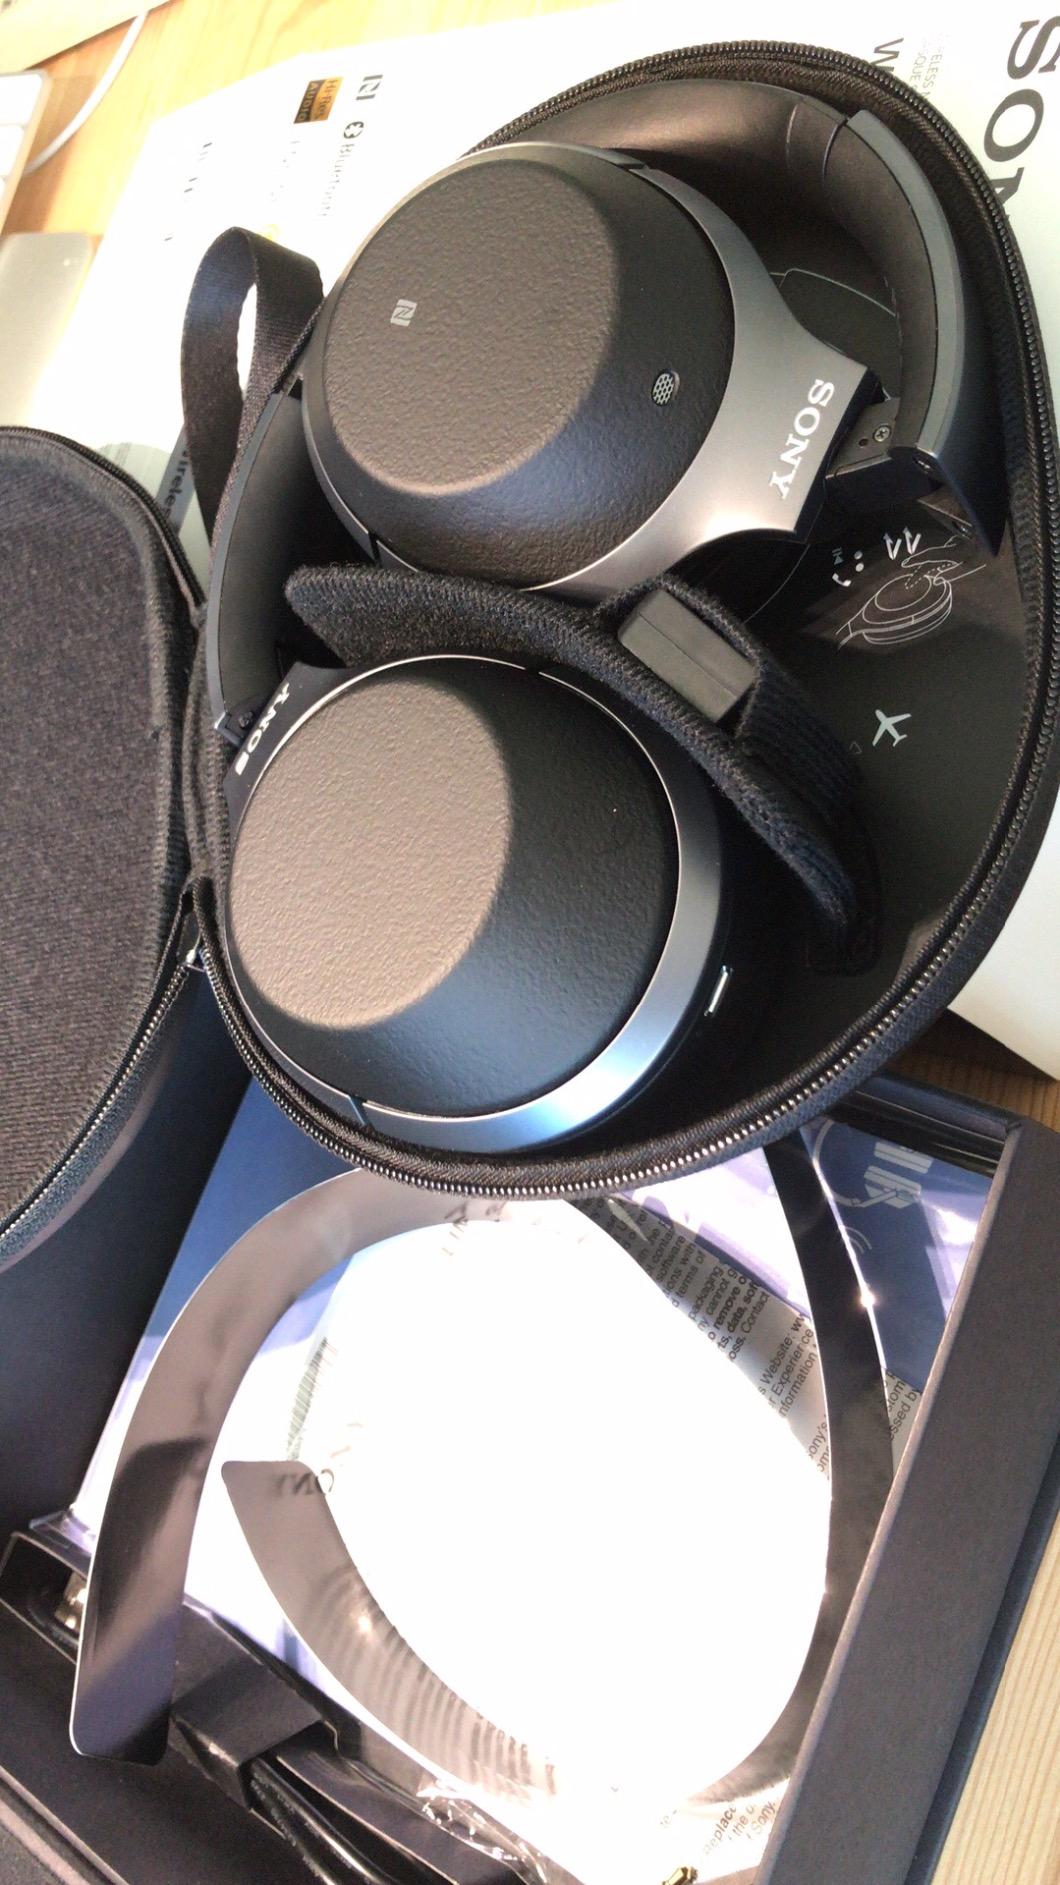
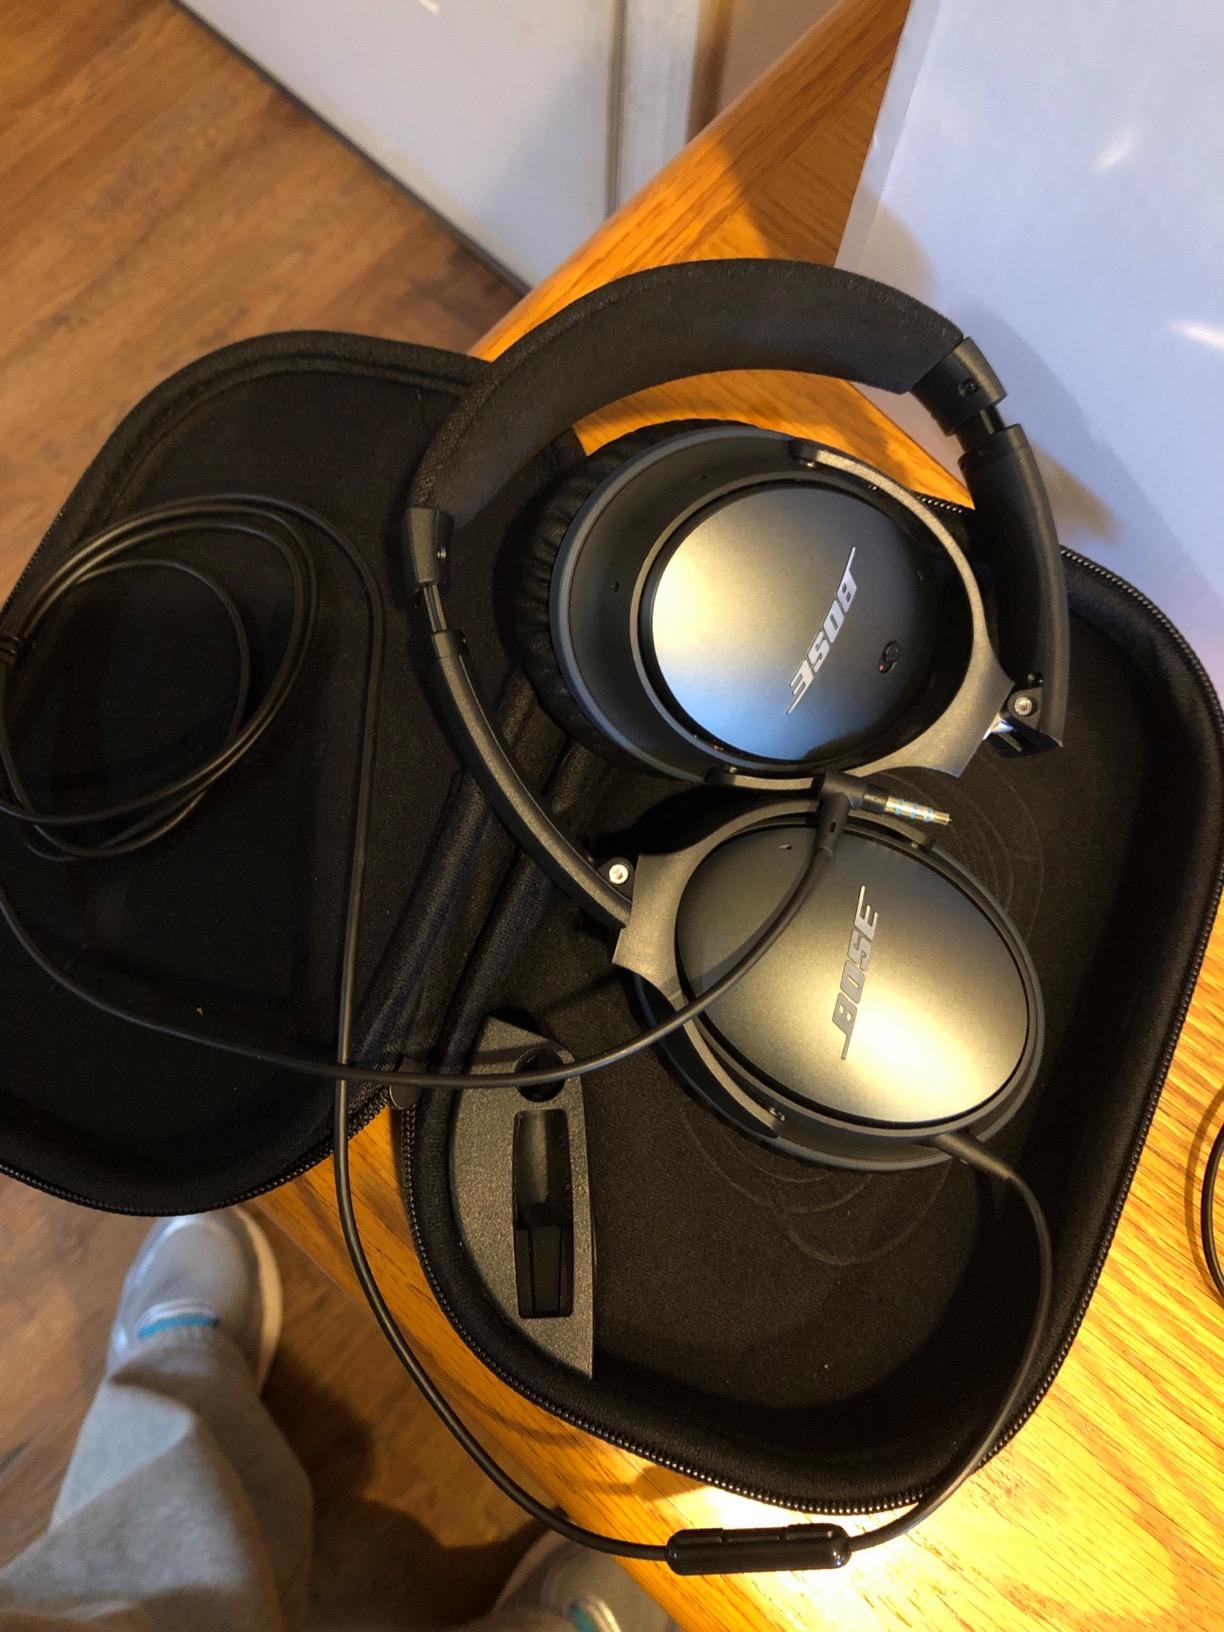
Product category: headphones
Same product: no